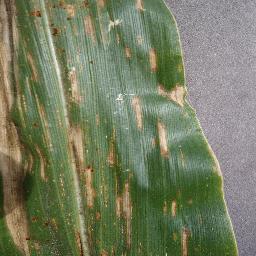
Label: Corn_(Maize)___Gray_Leaf_Spot_(Cercospora)